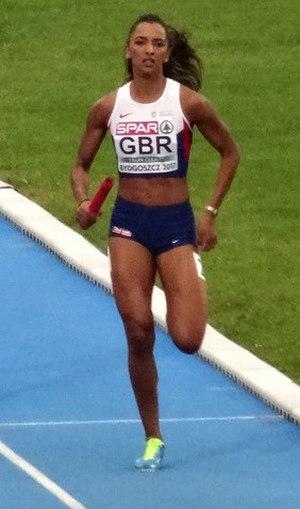
Laviai Nielsen est une athlète britannique, spécialiste du 400 mètres.